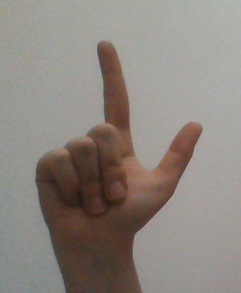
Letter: laam